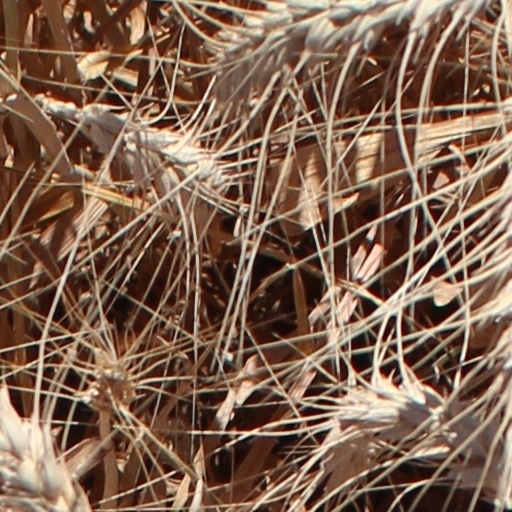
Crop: wheat